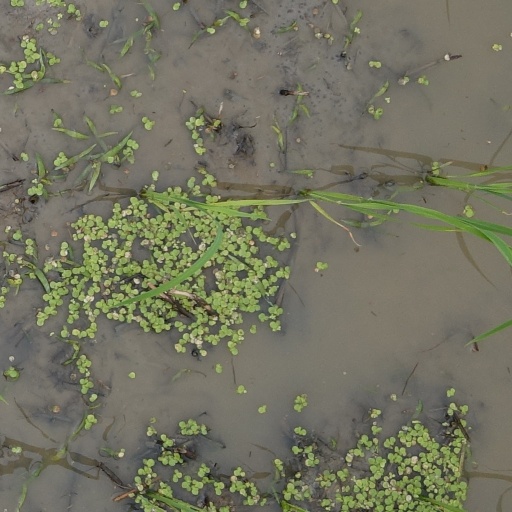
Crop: rice